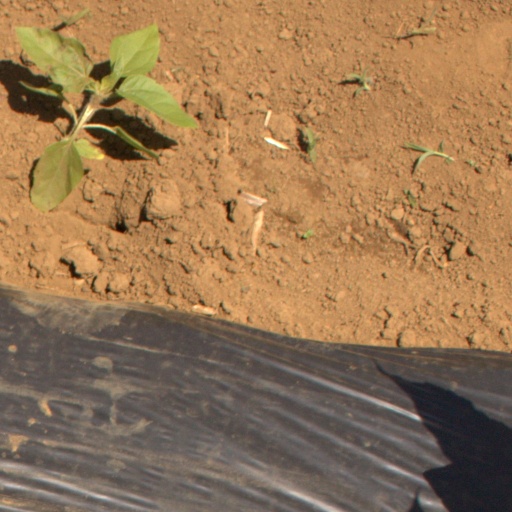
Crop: Jerusalem artichoke